Superphénix

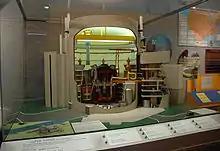
A cut-away model of the Superphenix containment. From the National Atomic Museum in Albuquerque, New Mexico, United States

In 1971 and 1972, France, Germany and Italy signed agreements for the joint construction of full-scale breeders, one in France and one in Germany. The 1973 oil crisis made the issue of fuel security of significant importance. As part of the Messmer Plan, France began to plan for a future in which the vast majority of their electrical power would come from nuclear sources. New priority was given to a follow-on breeder design with the goal of continual operation, high CF, and economic operation even as a stand-alone reactor. This became the Superphénix design.